Airport Express Line (Delhi Metro)

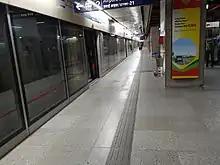
New Delhi metro station

All the six metro stations on the line are known as City Airport Terminals (CATs). They are fitted with state-of-the-art gadgets like explosive detectors, large x-ray baggage scanners, under vehicle scanners, quick reaction teams and dog squads to ensure full security of commuters and baggage alike. The stations have full-height platform screen doors to prevent untoward incidents and to provide better air conditioning. All the stations are secured with a network of CCTV cameras which relays live images to the station control room, security control room and operations control centre. The security of the airport line is handled by Central Industrial Security Force who also handles the safety of all the stations of DMRC.